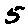
Label: 5